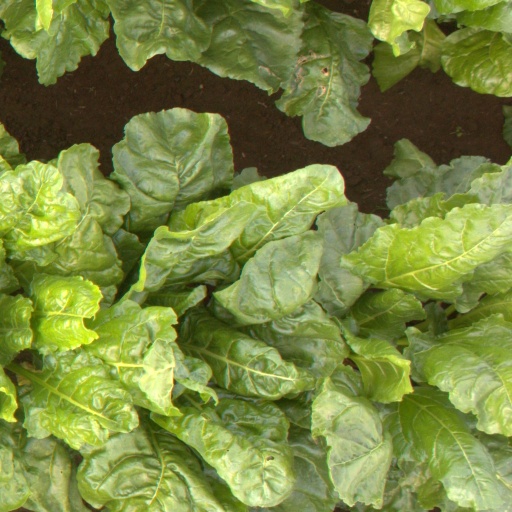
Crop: sugar beet